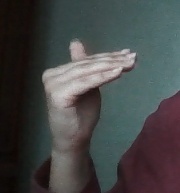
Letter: khaa